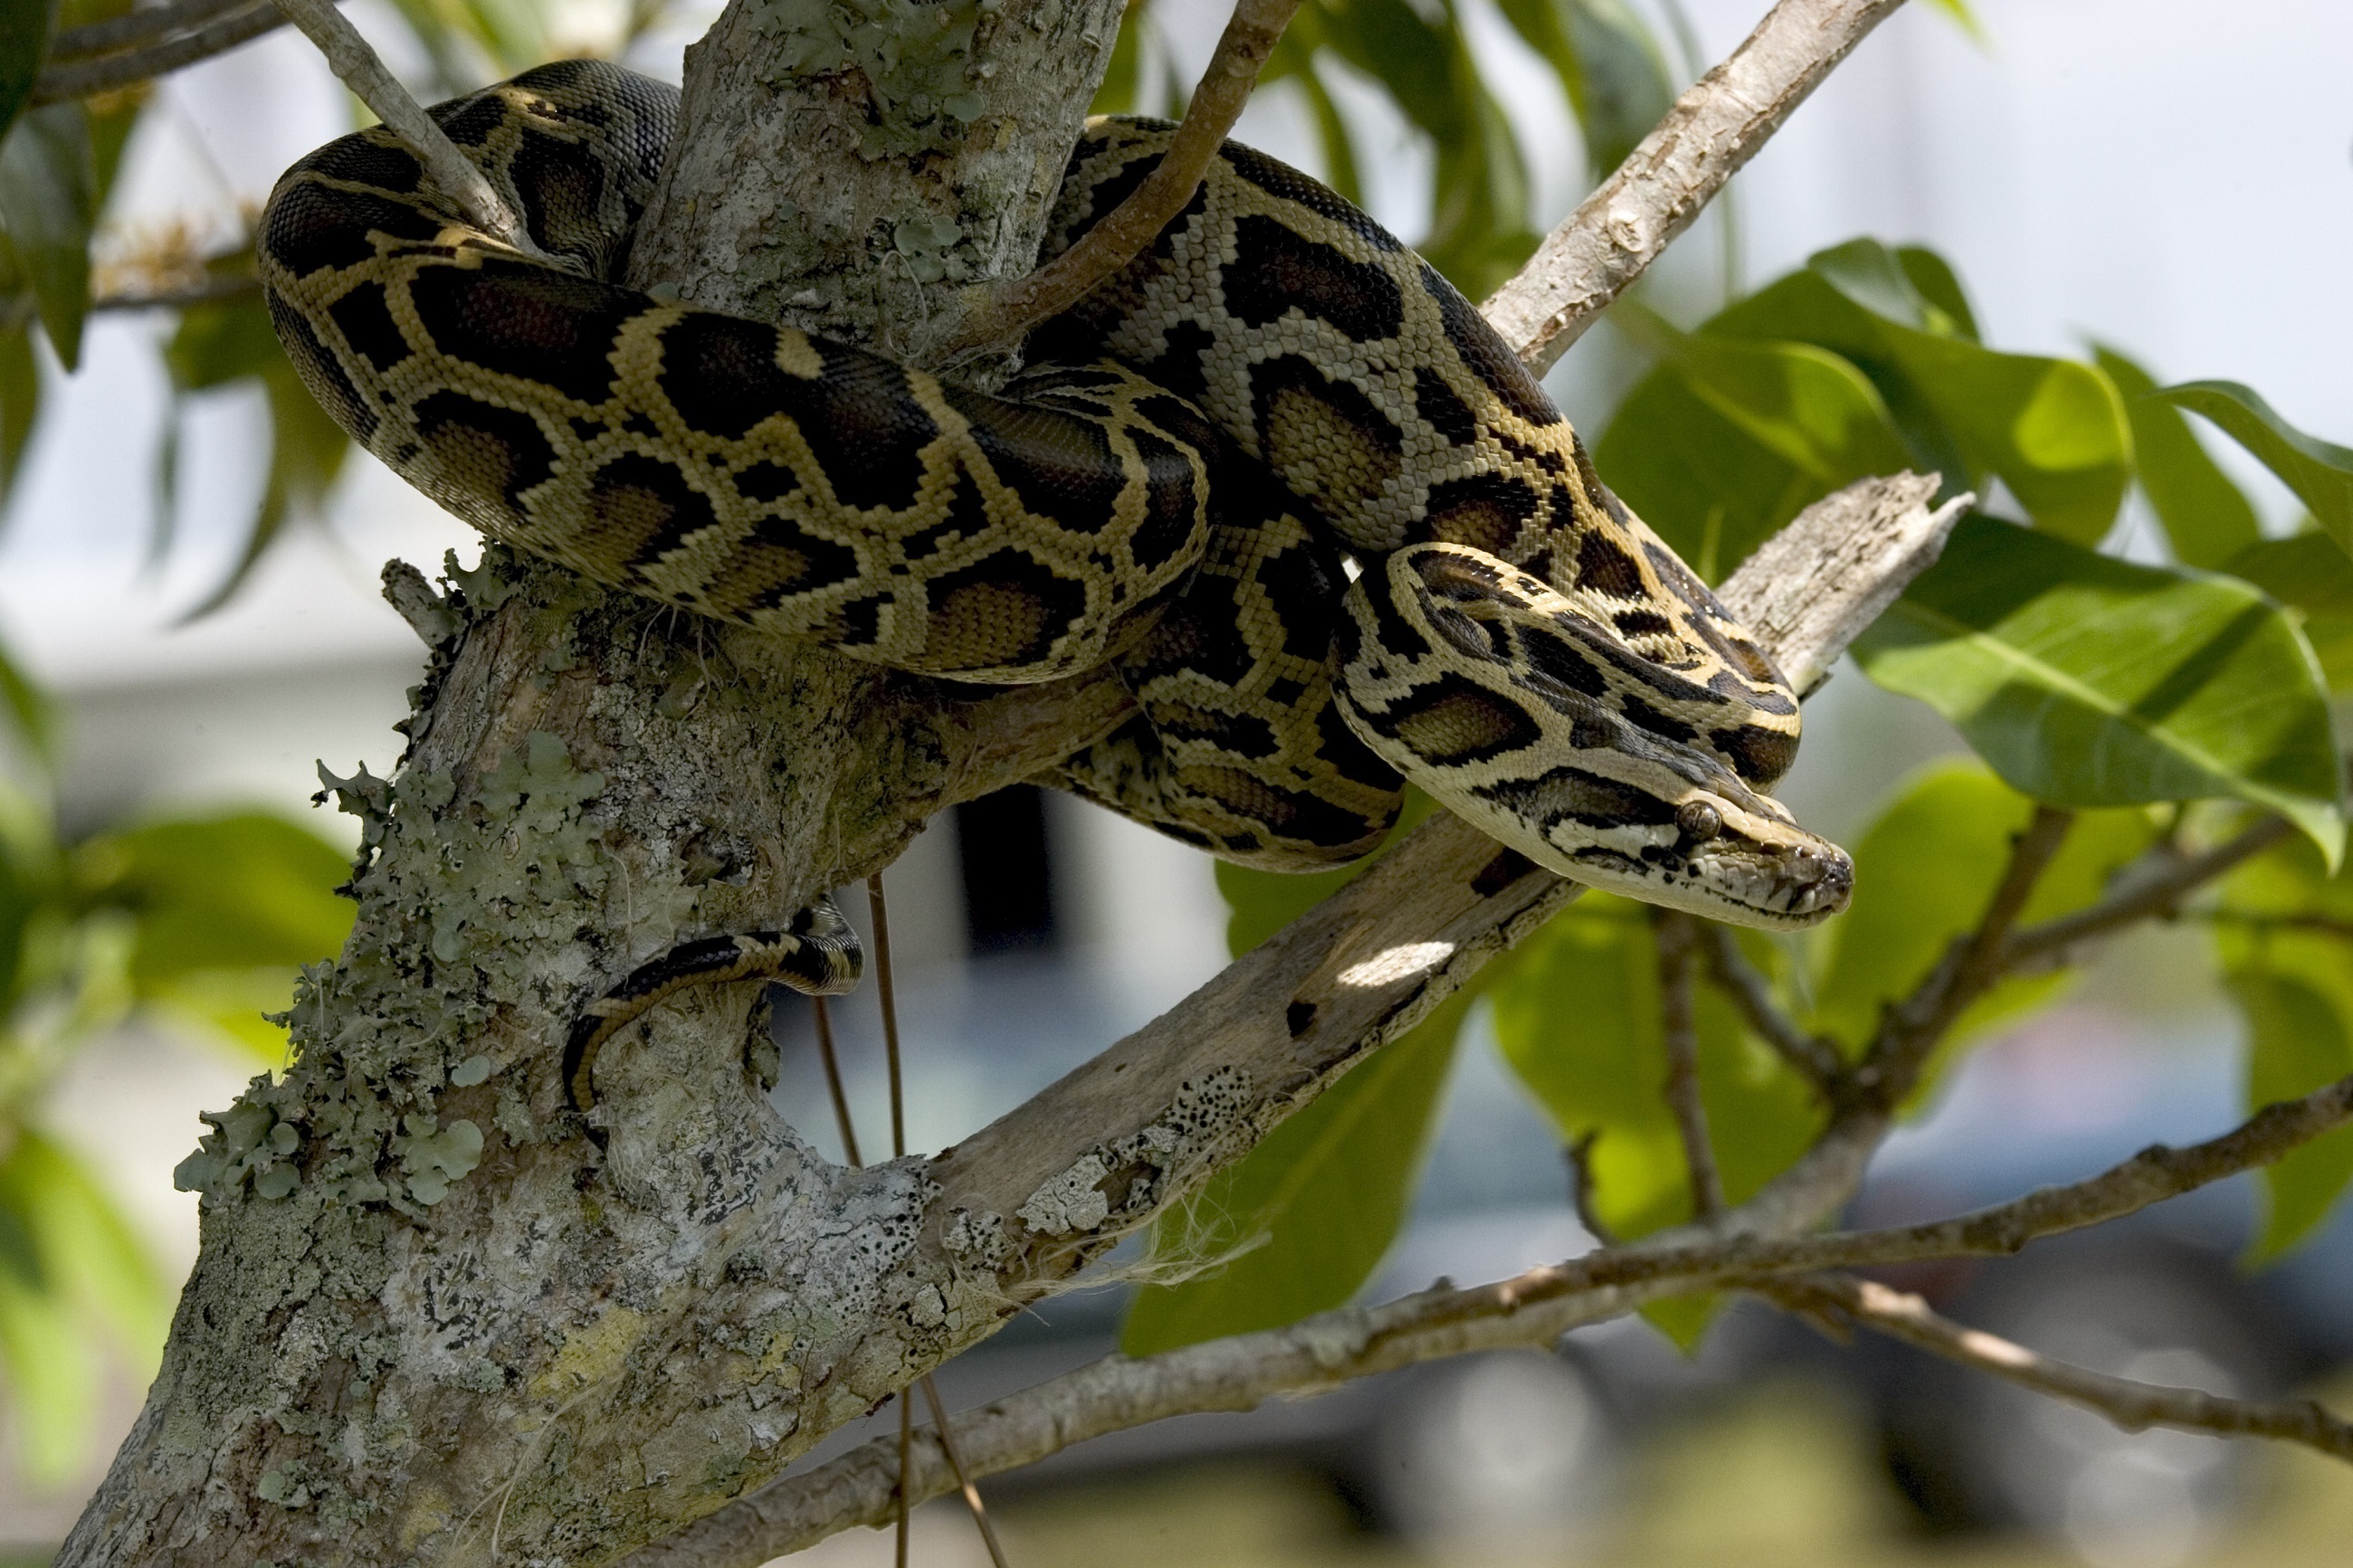
tree, nature, branch, leaf, flower, looking, wildlife, reptile, fauna, twig, snake, nest, scales, python, burmese, coiled, woody plant